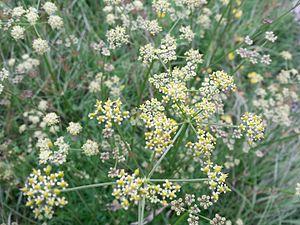
Peucédan à feuilles de carvi